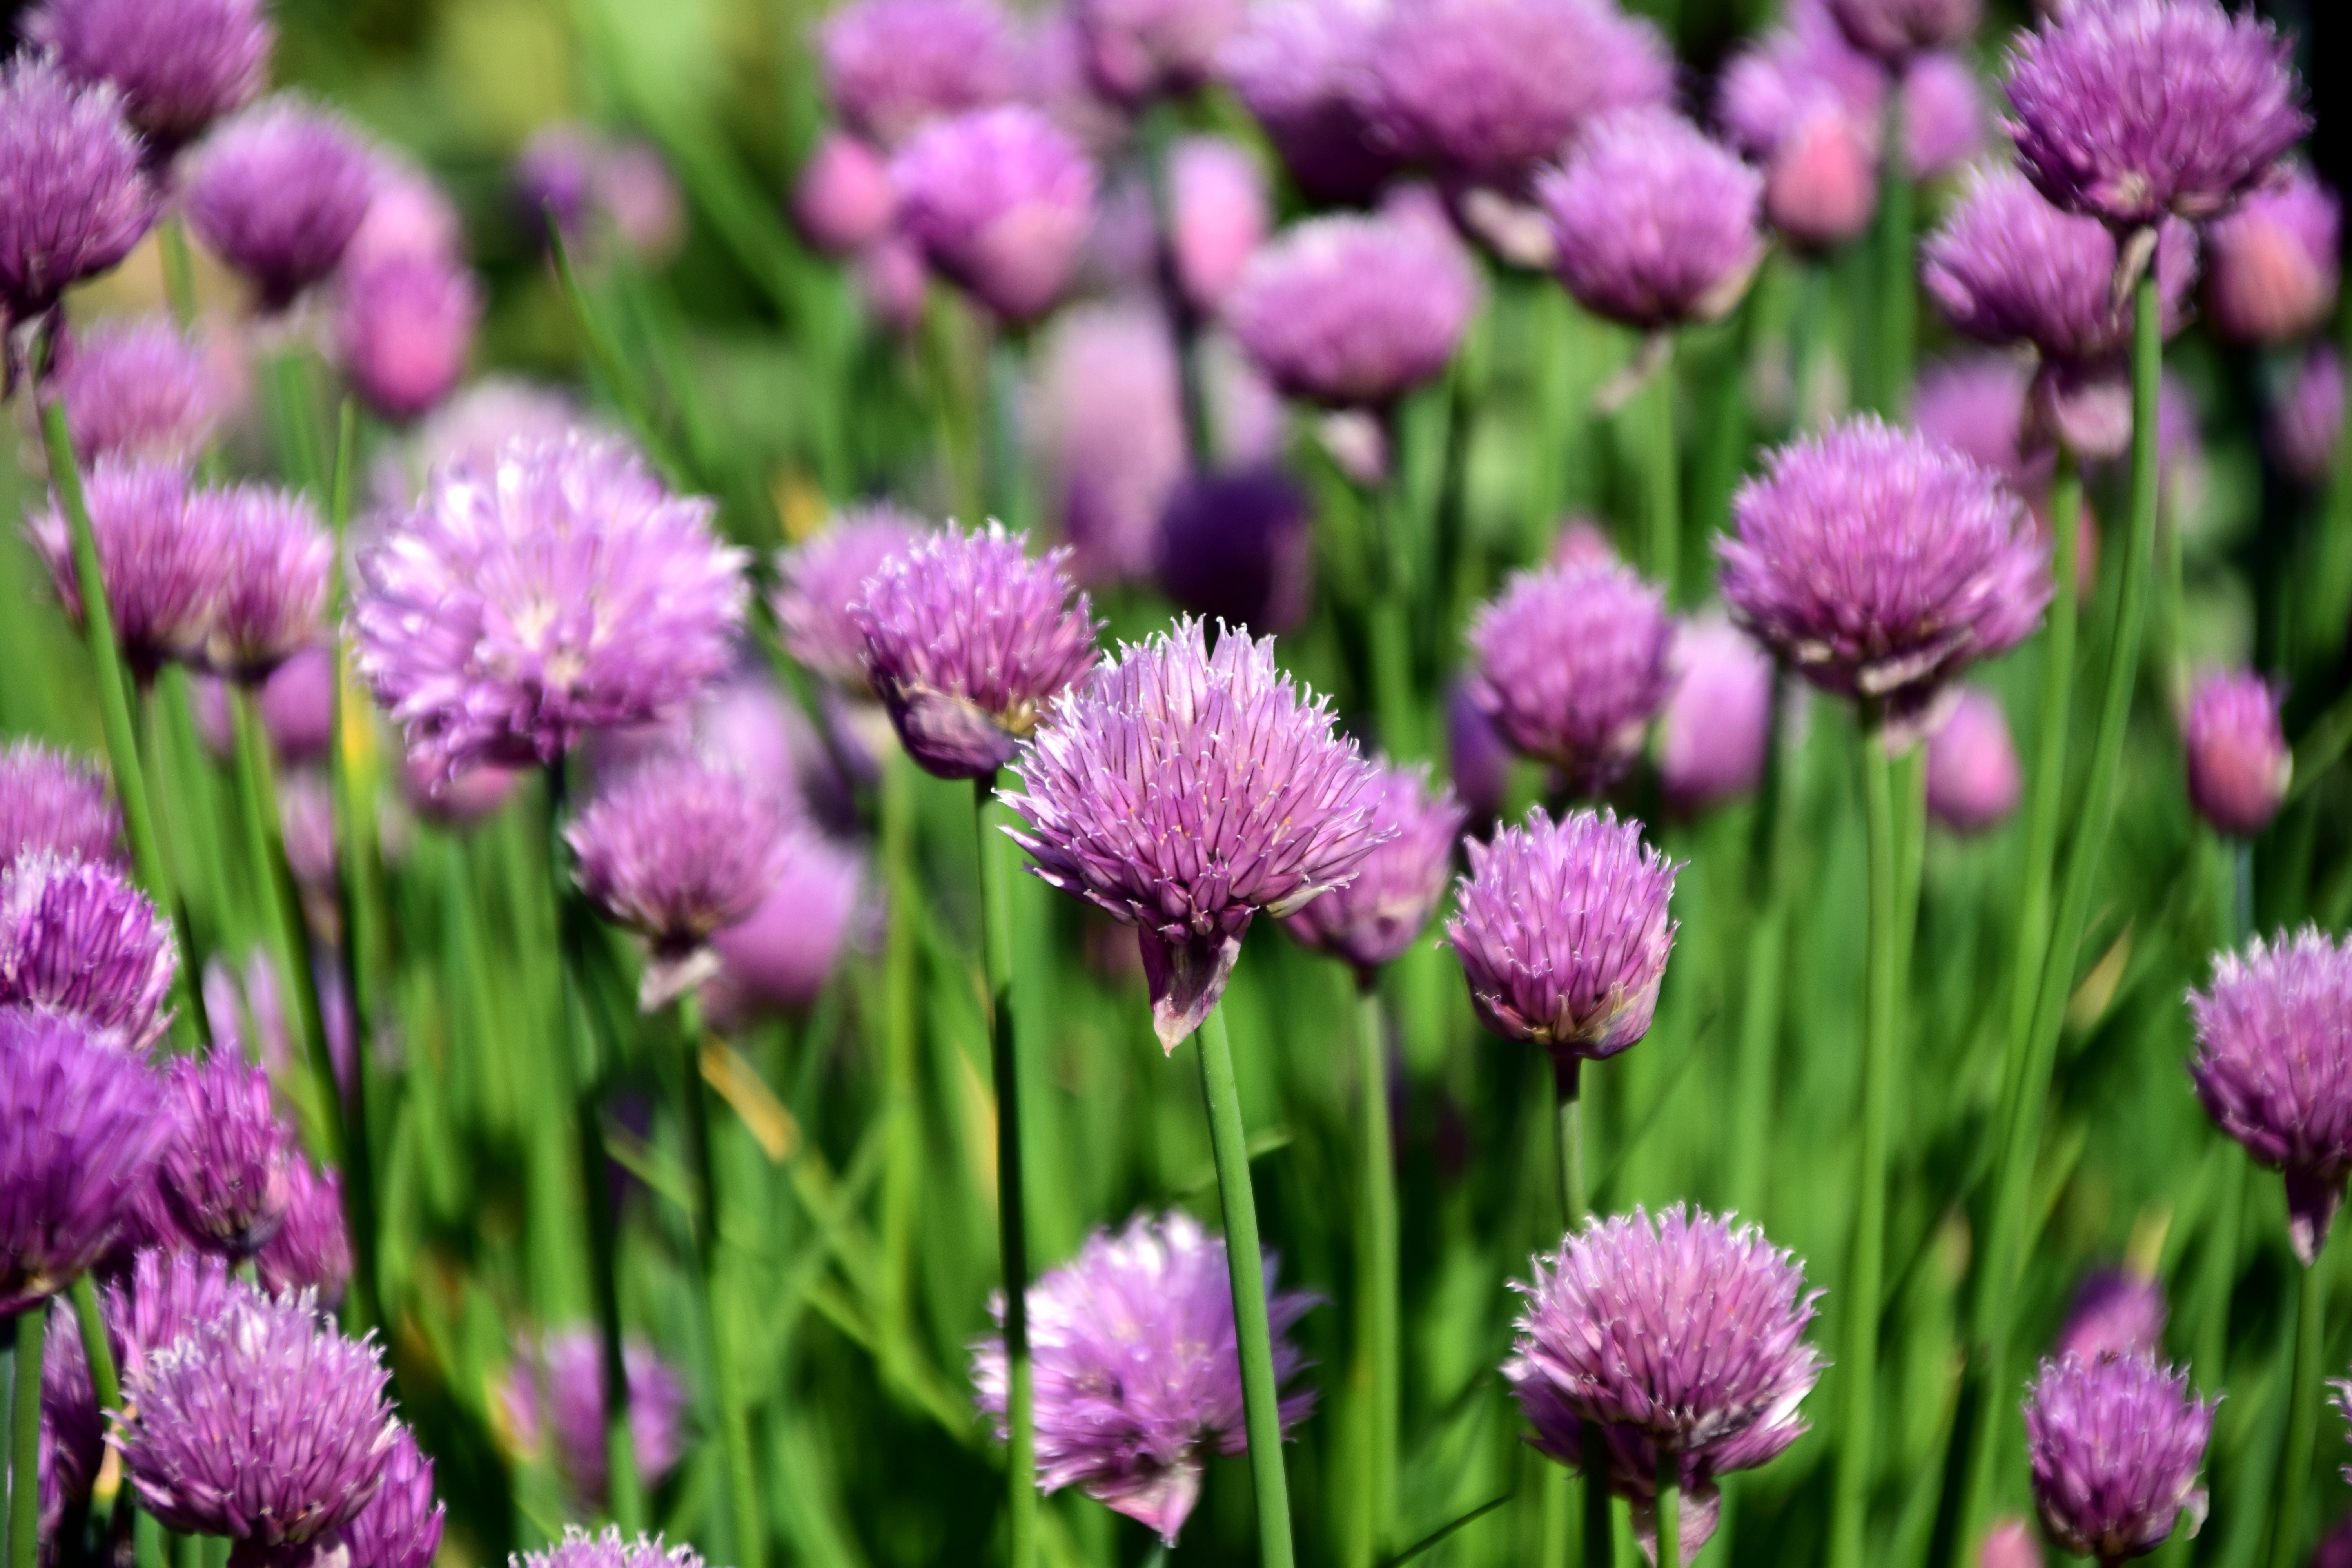
flowering plant, plant, flower, chives, purple, allium, garlic chives, herb, vegetable, amaryllis family, annual plant, ironweed, perennial plant